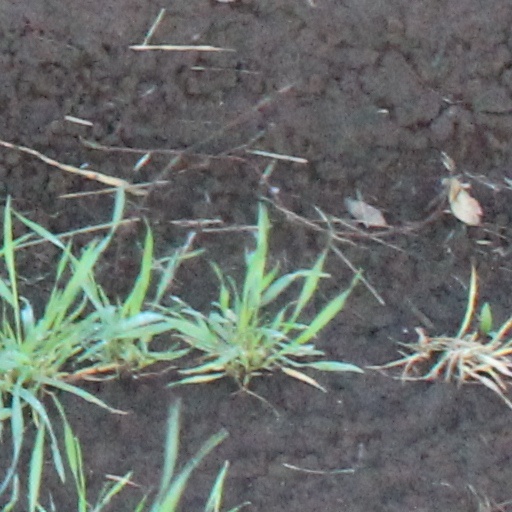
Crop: wheat